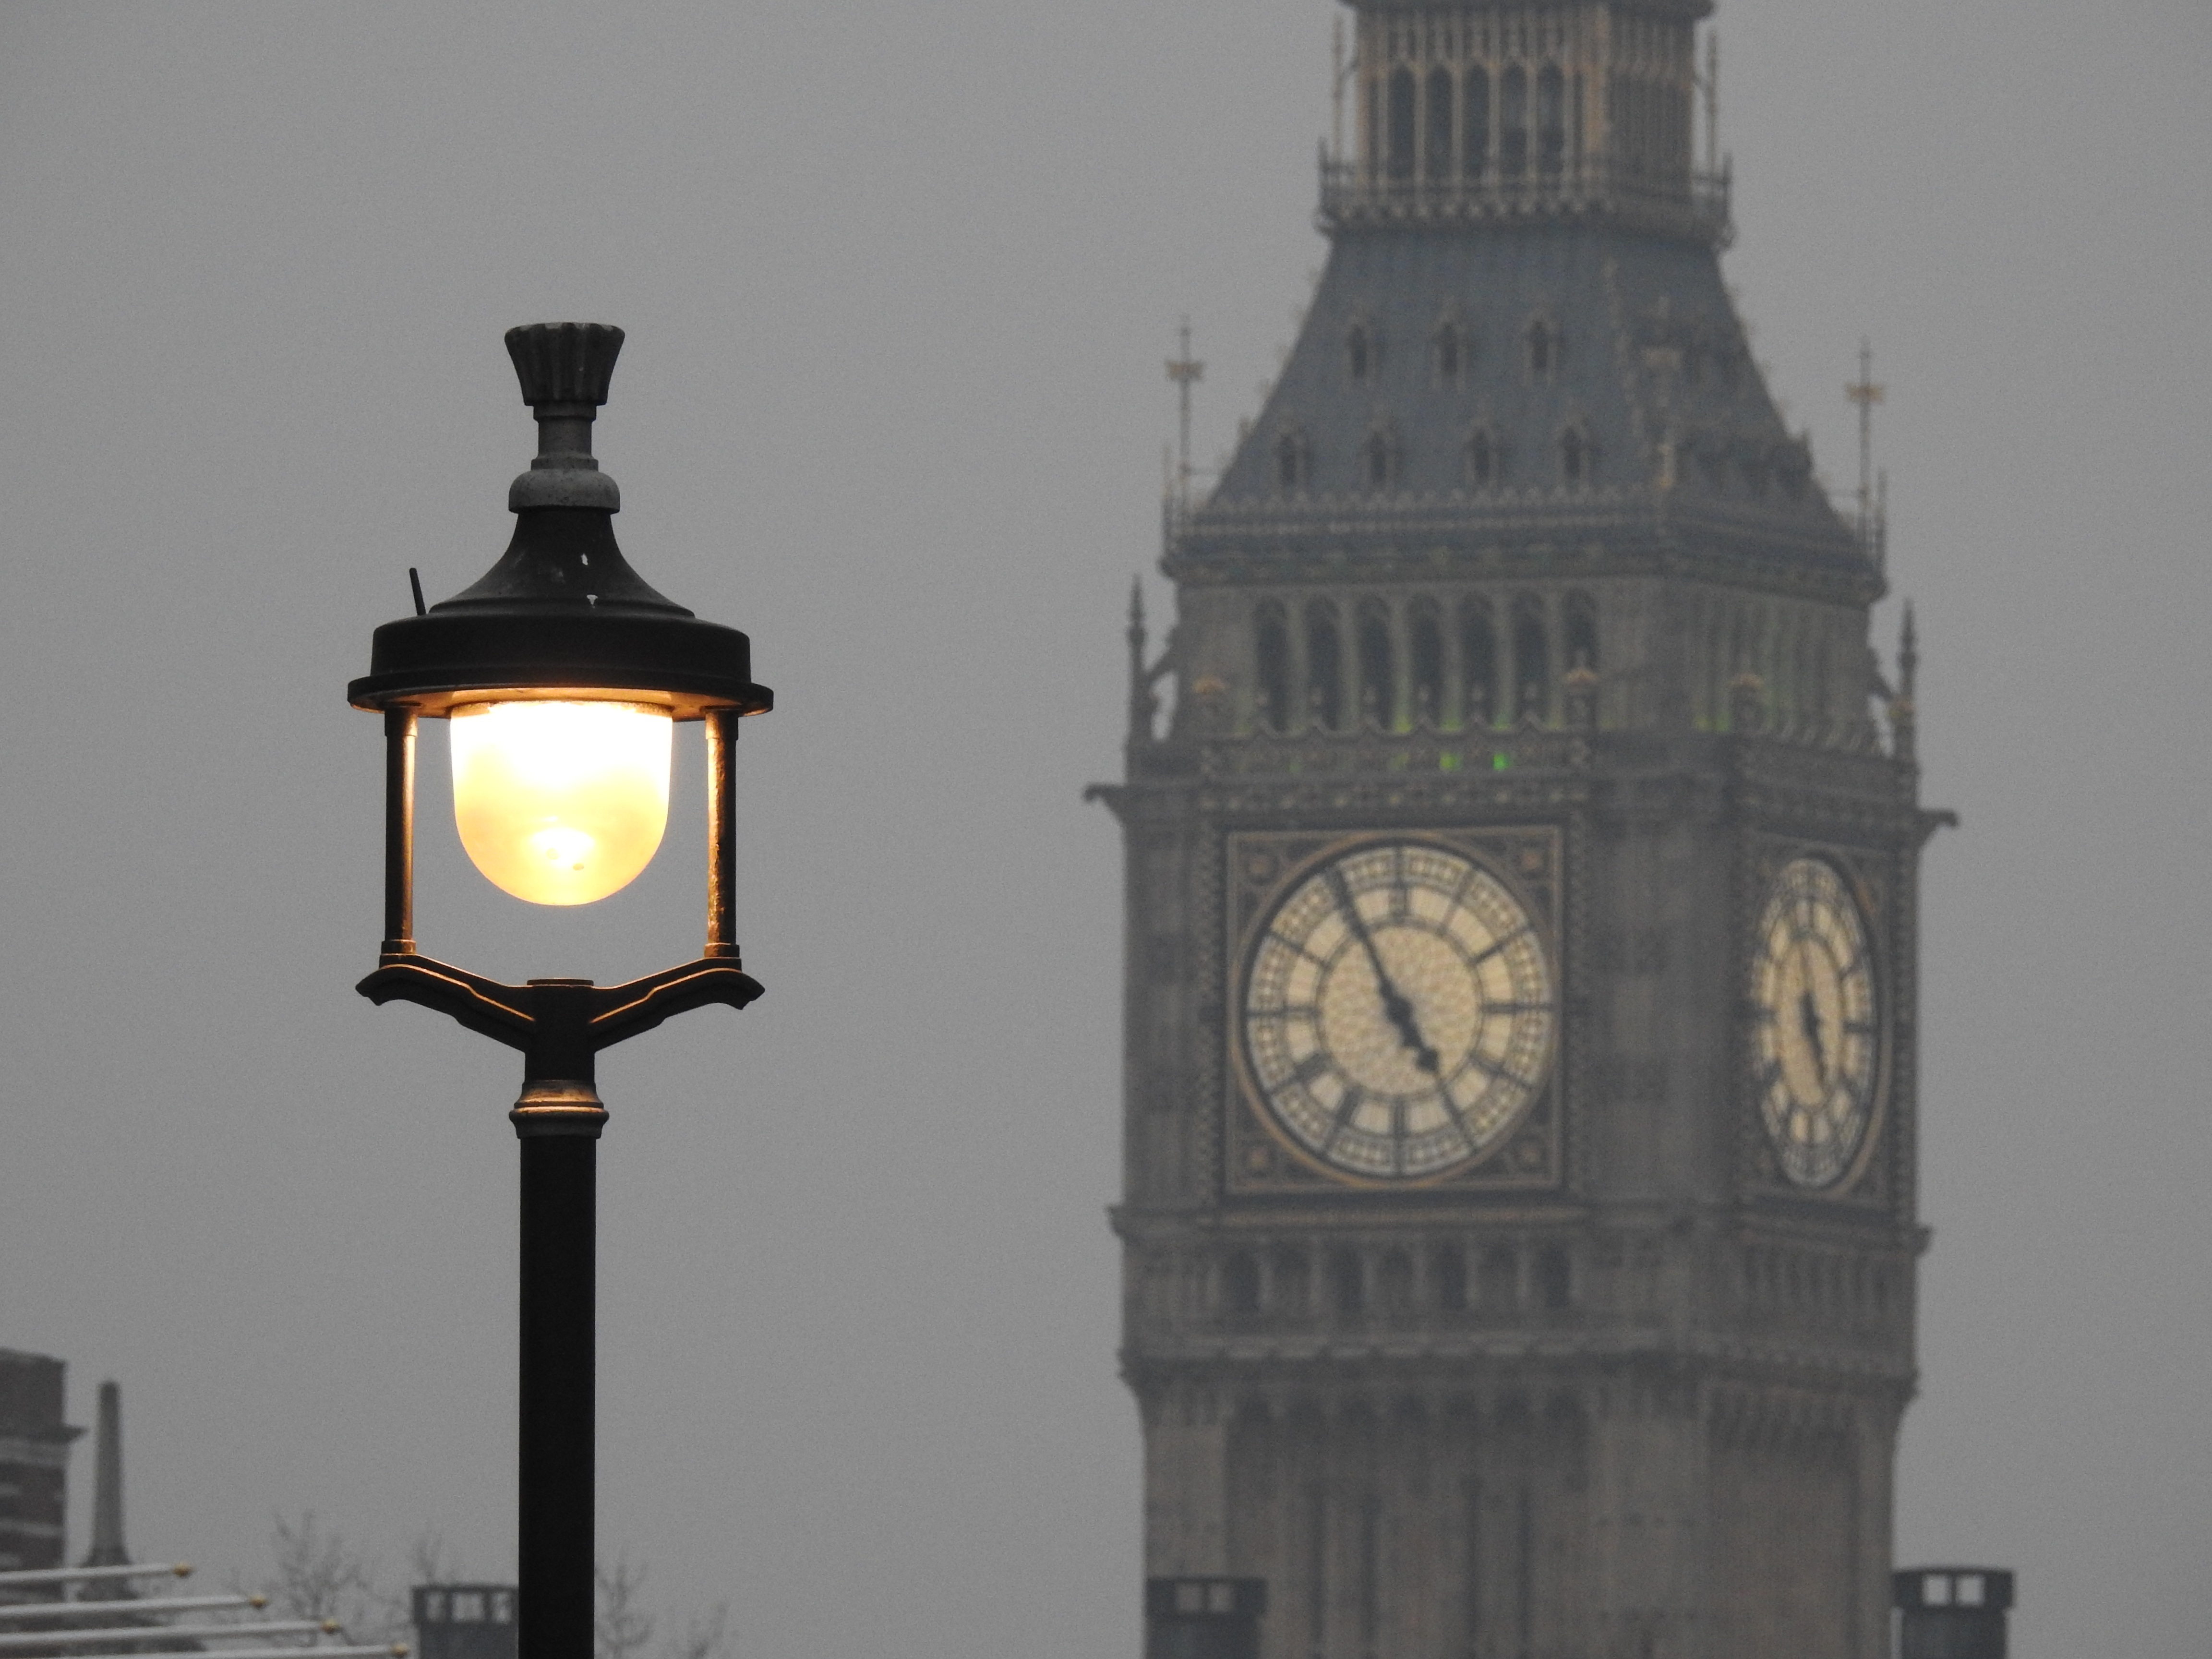
light, architecture, street, city, tourist, travel, lantern, tower, landmark, street light, lamp, lighting, big ben, clock tower, street lamp, illuminated, uk, england, london, light fixture, britain, historical